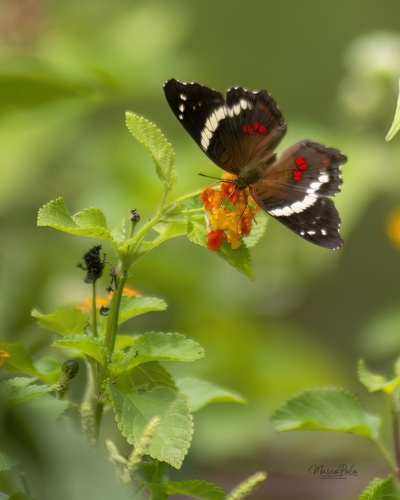
Scientific name: Anartia fatima
Common name: Banded peacock
Family: Nymphalidae
Order: Lepidoptera
Pollinator type: Primary pollinator
Habitat: Open areas and gardens
Geographic range: South America
Conservation status: Least Concern